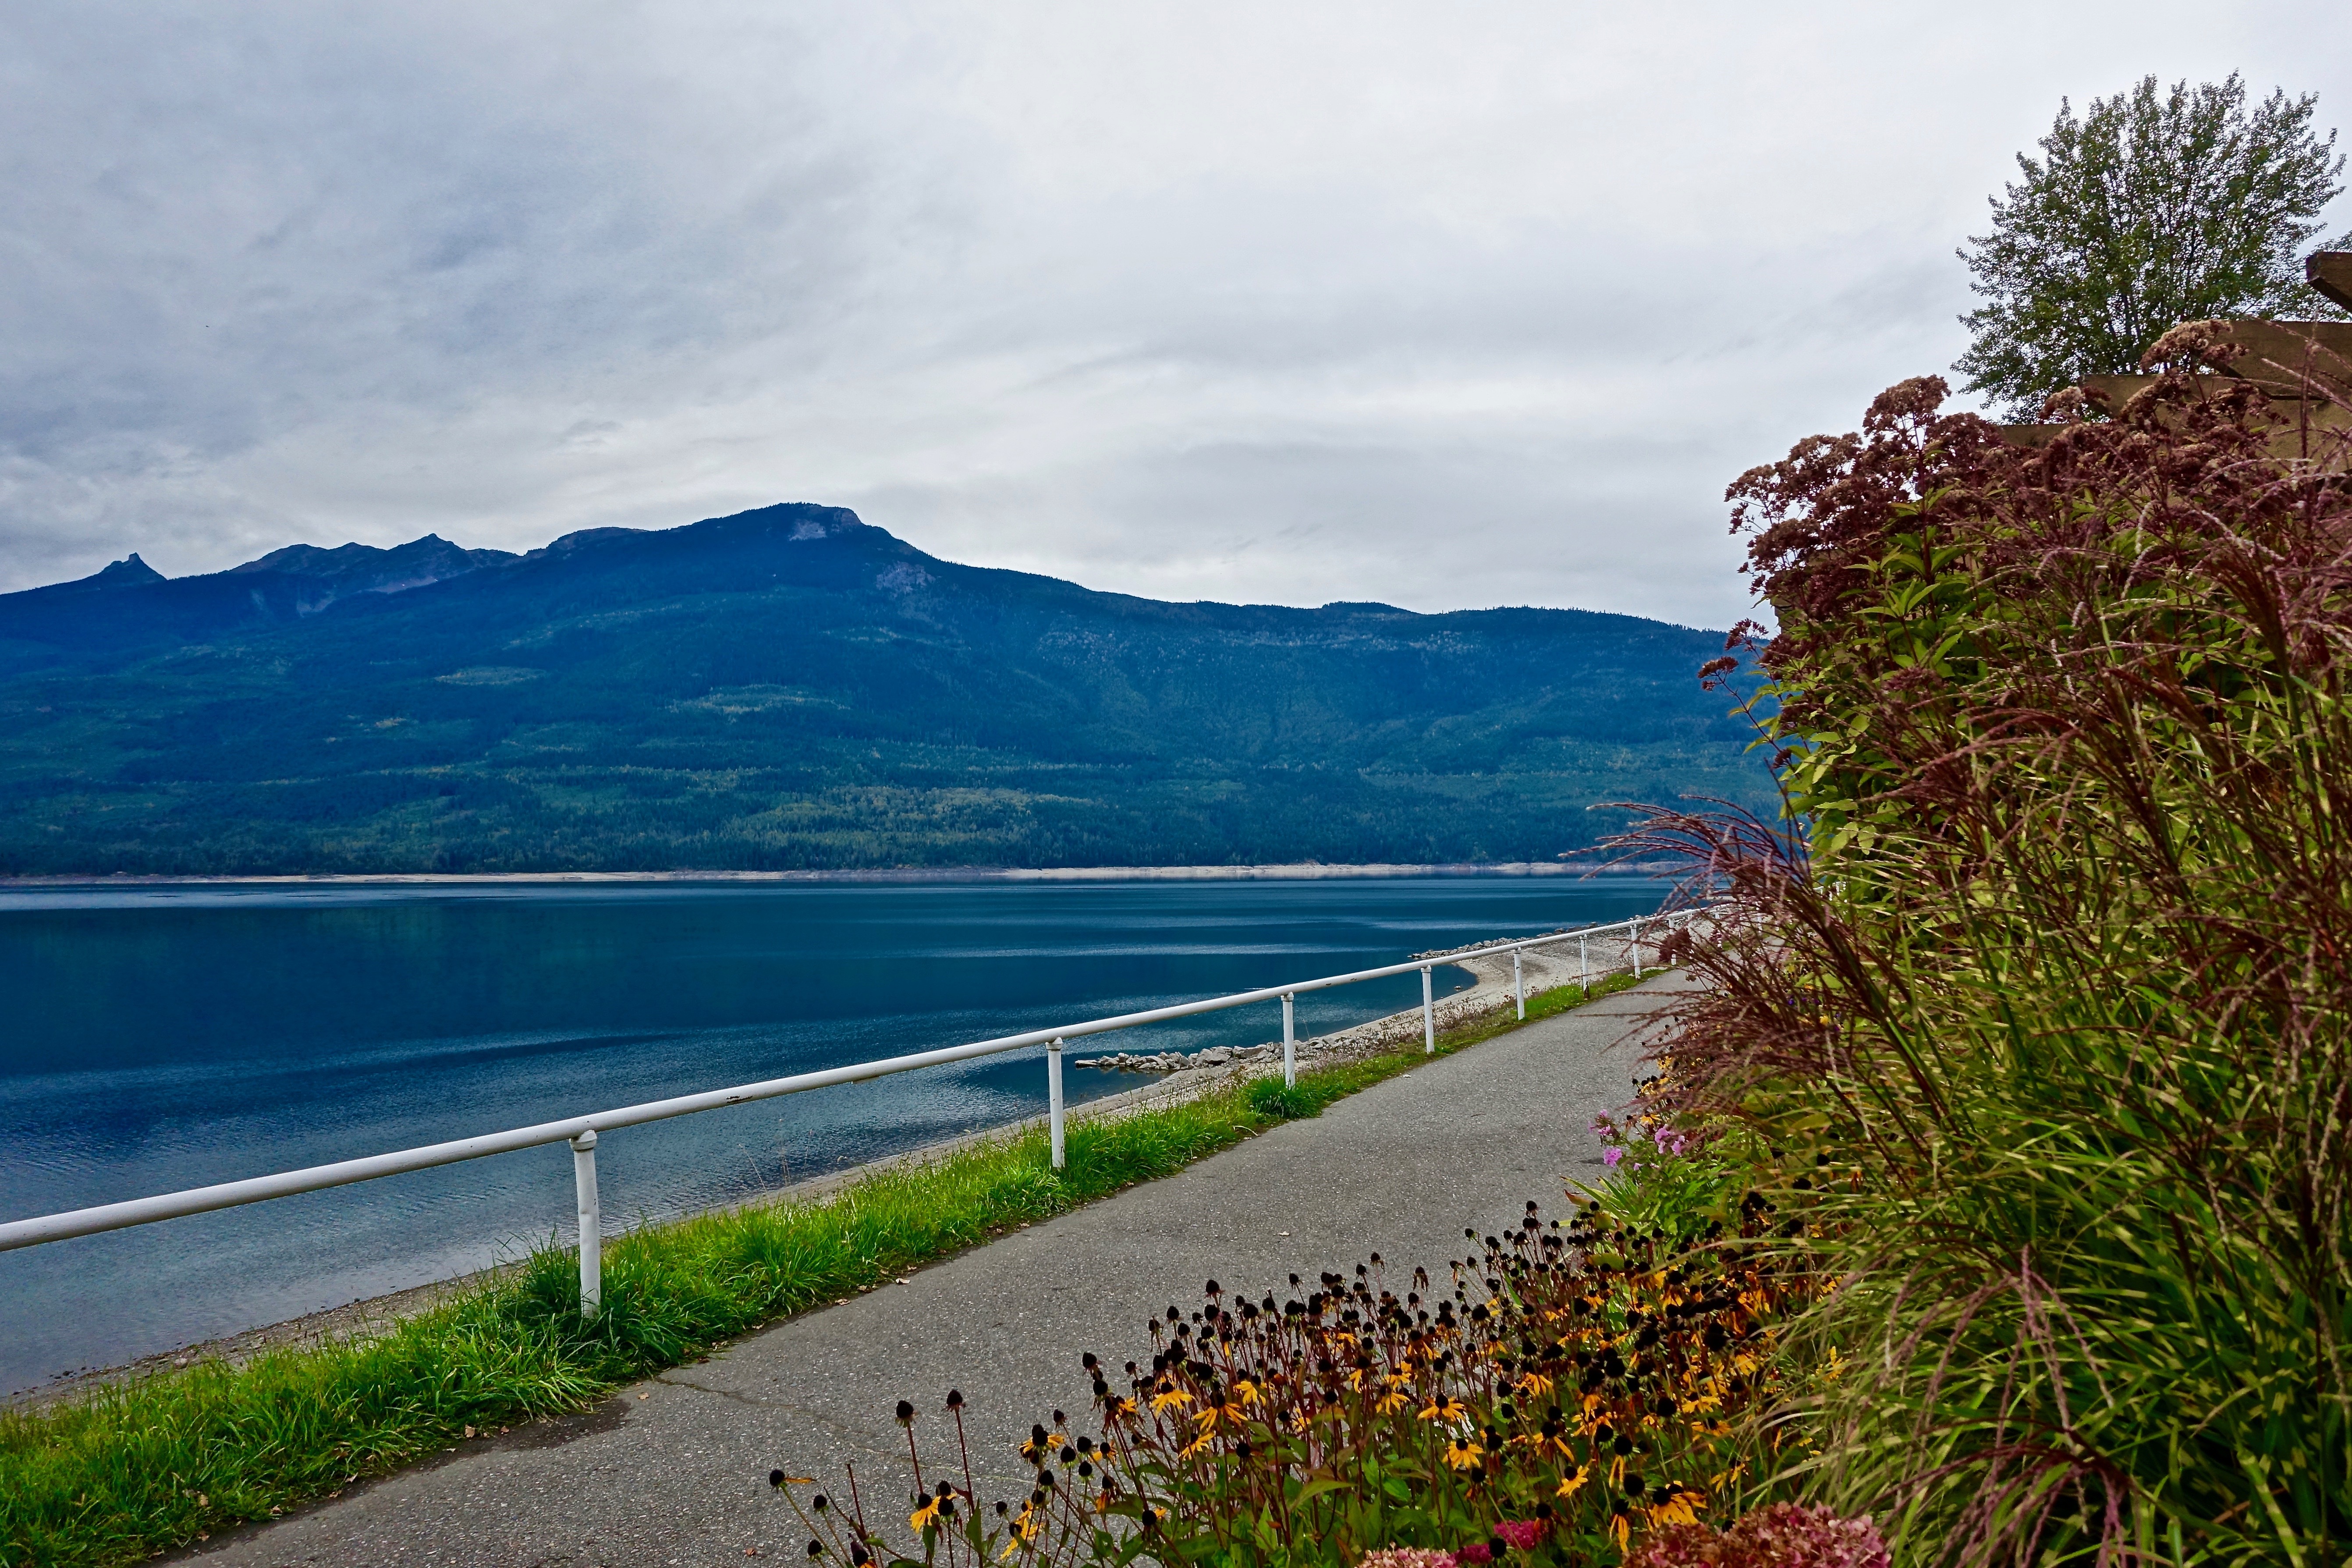
beach, landscape, sea, coast, water, nature, path, grass, ocean, mountain, countryside, hill, shore, lake, perspective, vacation, cliff, direction, scenic, bay, reservoir, terrain, body of water, loch, vanishing, distant